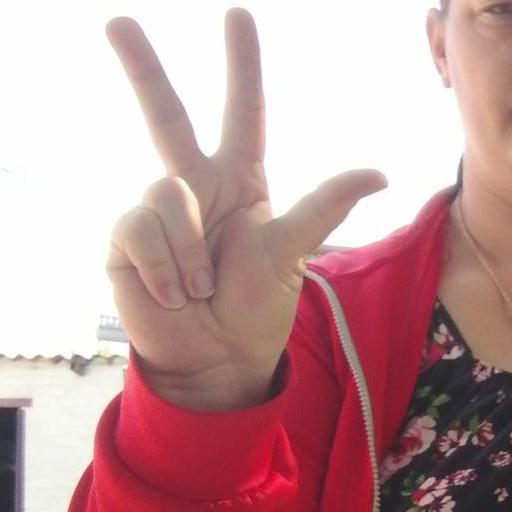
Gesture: three2